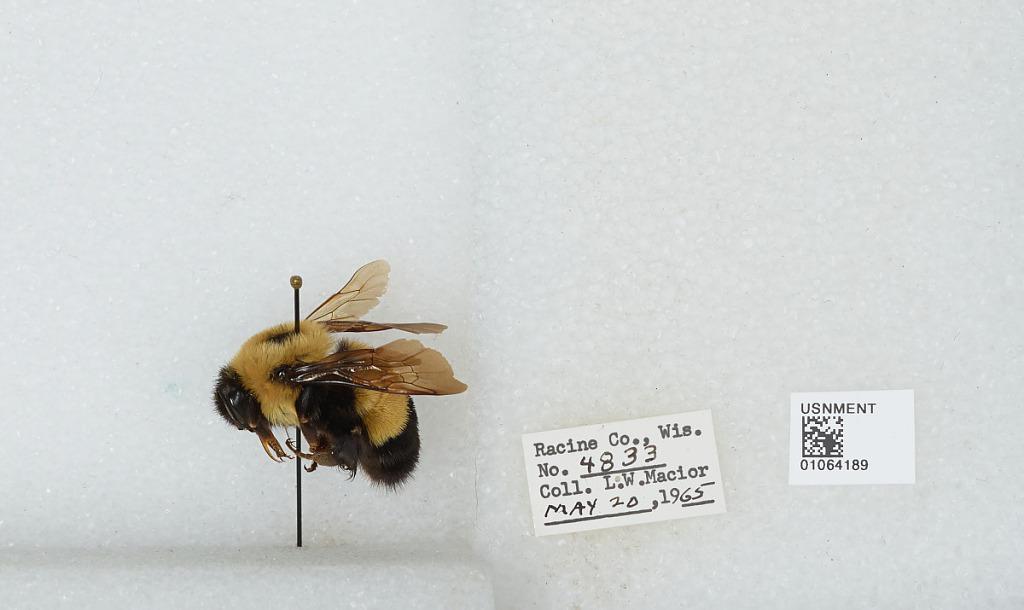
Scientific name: Bombus (Bombus) affinis Cresson
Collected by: L. Macior
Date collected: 1965-5-20
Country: United States
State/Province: Wisconsin
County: Racine
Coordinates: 42.78, -87.76